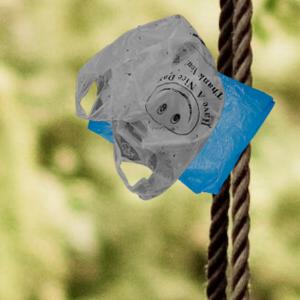
Label: plasticbags